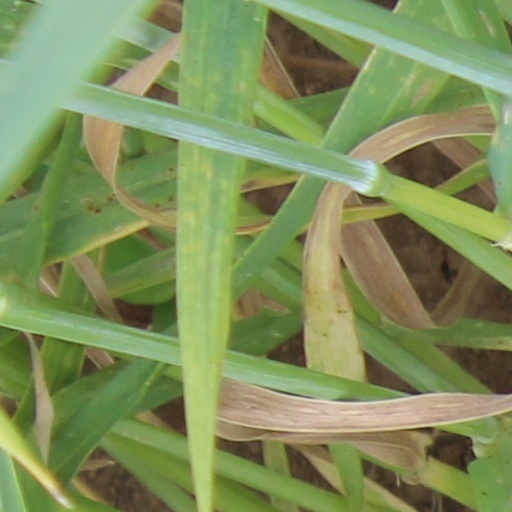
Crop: wheat